Aaron Cook (taekwondo)

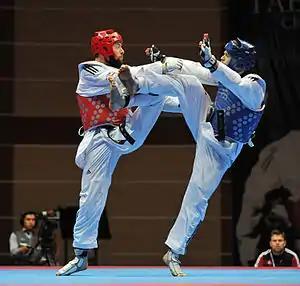
Aaron Cook (blue) at the Euro 2014 in Baku. Final against Damon Sansum

Following his omission from the British Olympic team, Cook decided to represent the Isle of Man (a British Crown dependency) instead of Great Britain in international competitions. Athletes from the Isle of Man are eligible to represent Great Britain in the Olympic Games.